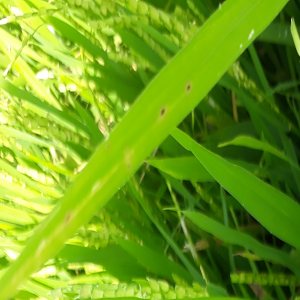
Disease: Brownspot